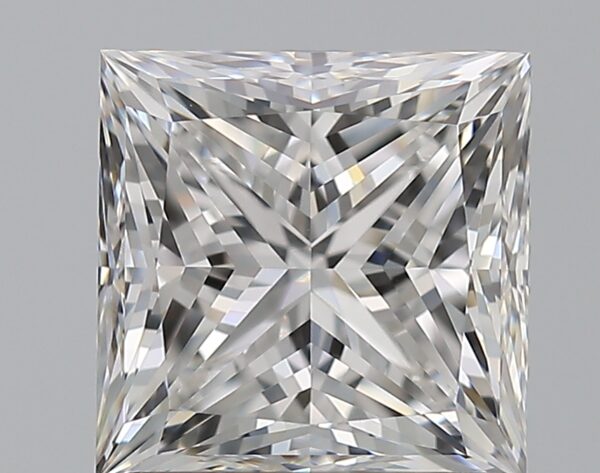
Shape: princess
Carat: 1.5
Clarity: VVS2
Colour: E
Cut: VG
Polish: EX
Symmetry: EX
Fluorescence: N
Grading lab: GIA
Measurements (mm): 6.04 x 6.02 x 4.58